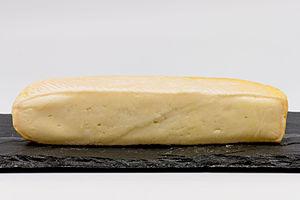
Le munster et le munster-géromé constituent une appellation d'origine désignant un fromage de lait de vache de l'Est de la France, qui est protégée nationalement depuis 1969 par une appellation d'origine contrôlée et dans l'ensemble des pays de l'Union européenne depuis 1996 par une appellation d'origine protégée.